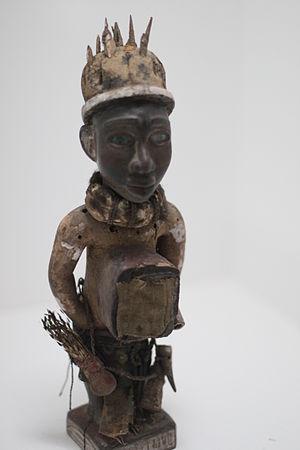
Les Vili forment un peuple bantou d'Afrique centrale, établi au sud-ouest du Gabon, en République du Congo, en Angola et en République démocratique du Congo. En République du Congo ils sont présents dans deux départements, Kouilou et Pointe Noire, et également nombreux dans Brazzaville. C'est un sous-groupe des Kongos.